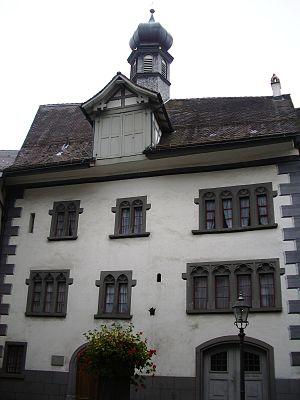
Cette liste présente les biens culturels d'importance nationale dans le canton de Saint-Gall. Cette liste correspond à l'édition 2009 de l'Inventaire Suisse des biens culturels d'importance nationale pour le canton de Saint-Gall. Il est trié par commune et inclus : 77 bâtiments séparés, 14 collections, 20 sites archéologiques et un cas particulier.